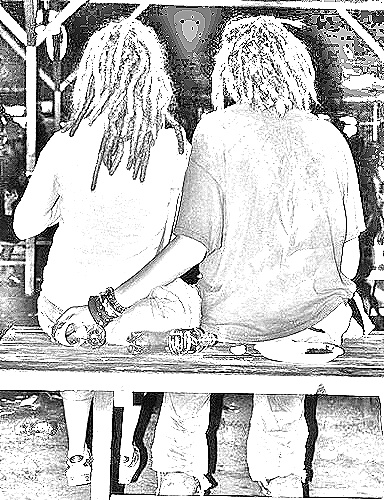
Portrait style: Sketch Portrait